Pottsville Formation

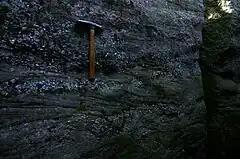
Typical Pottsville Formation at Worlds End State Park, Sullivan County, Pennsylvania

The Pennsylvanian Pottsville Formation is a mapped bedrock unit in Pennsylvania, western Maryland, West Virginia, Ohio, and Alabama. It is a major ridge-former in the Ridge-and-Valley Appalachians of the eastern United States. The Pottsville Formation is conspicuous at many sites along the Allegheny Front, the eastern escarpment of the Allegheny or Appalachian Plateau.